Dinky Toys

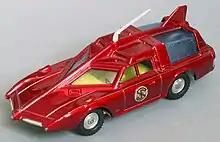
Dinky's Spectrum Patrol Car, from the "Captain Scarlet" series

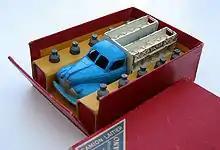
French Dinky Nestle's laitier (milk truck)

In 1912 Frank Hornby set up an office in Paris on Rue Ambroise Thomas to import Meccano toys into France. By 1921, the French market had proved so successful that production of Meccano began in Paris at the newly opened factory on Rue Rebeval, with another plant opening in 1931 in Bobigny where production of the Dinky Toys range would be based. In the early days production consisted mainly of tiny model trains cast in lead, with vehicles gradually increasing in number. By the late 1930s the French Dinky Toys range had begun to diversify from that of the British parent company, concentrating on the products of the French motor manufacturers and eventually including; Citroën, Peugeot, Simca, Renault, Panhard and Ford of France.